Andy Spahn

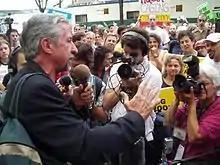
Tom Hayden in 2004

In 1976, Spahn went to work for Tom Hayden's unsuccessful campaign for U.S. Senate in California. Following this, he worked with Hayden and Hayden's wife, Jane Fonda, in the mid-to-late 1970s as political director of their activist group, Campaign for Economic Democracy. In 1983, Spahn assisted the Democratic Party primary campaign of Senator Alan Cranston for president, which petered out in early 1984. Picking up from there, Spahn created the Democratic Entertainment Industry Project to coordinate fundraising efforts in Hollywood aimed to fight against Ronald Reagan's reelection run in that year's presidential election. The DEIP, which was funded by the three major national democratic committees, and was part of the Hayden–Fonda circle of influence, employed Spahn to shepherd Hollywood talent around the country in support of Walter Mondale's campaign for president, and other democratic House and Senate candidates. This effort helped to birth in August 1984 the Hollywood Women's Political Committee.